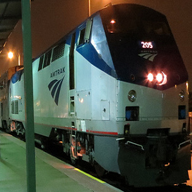
Vehicle type: Trains